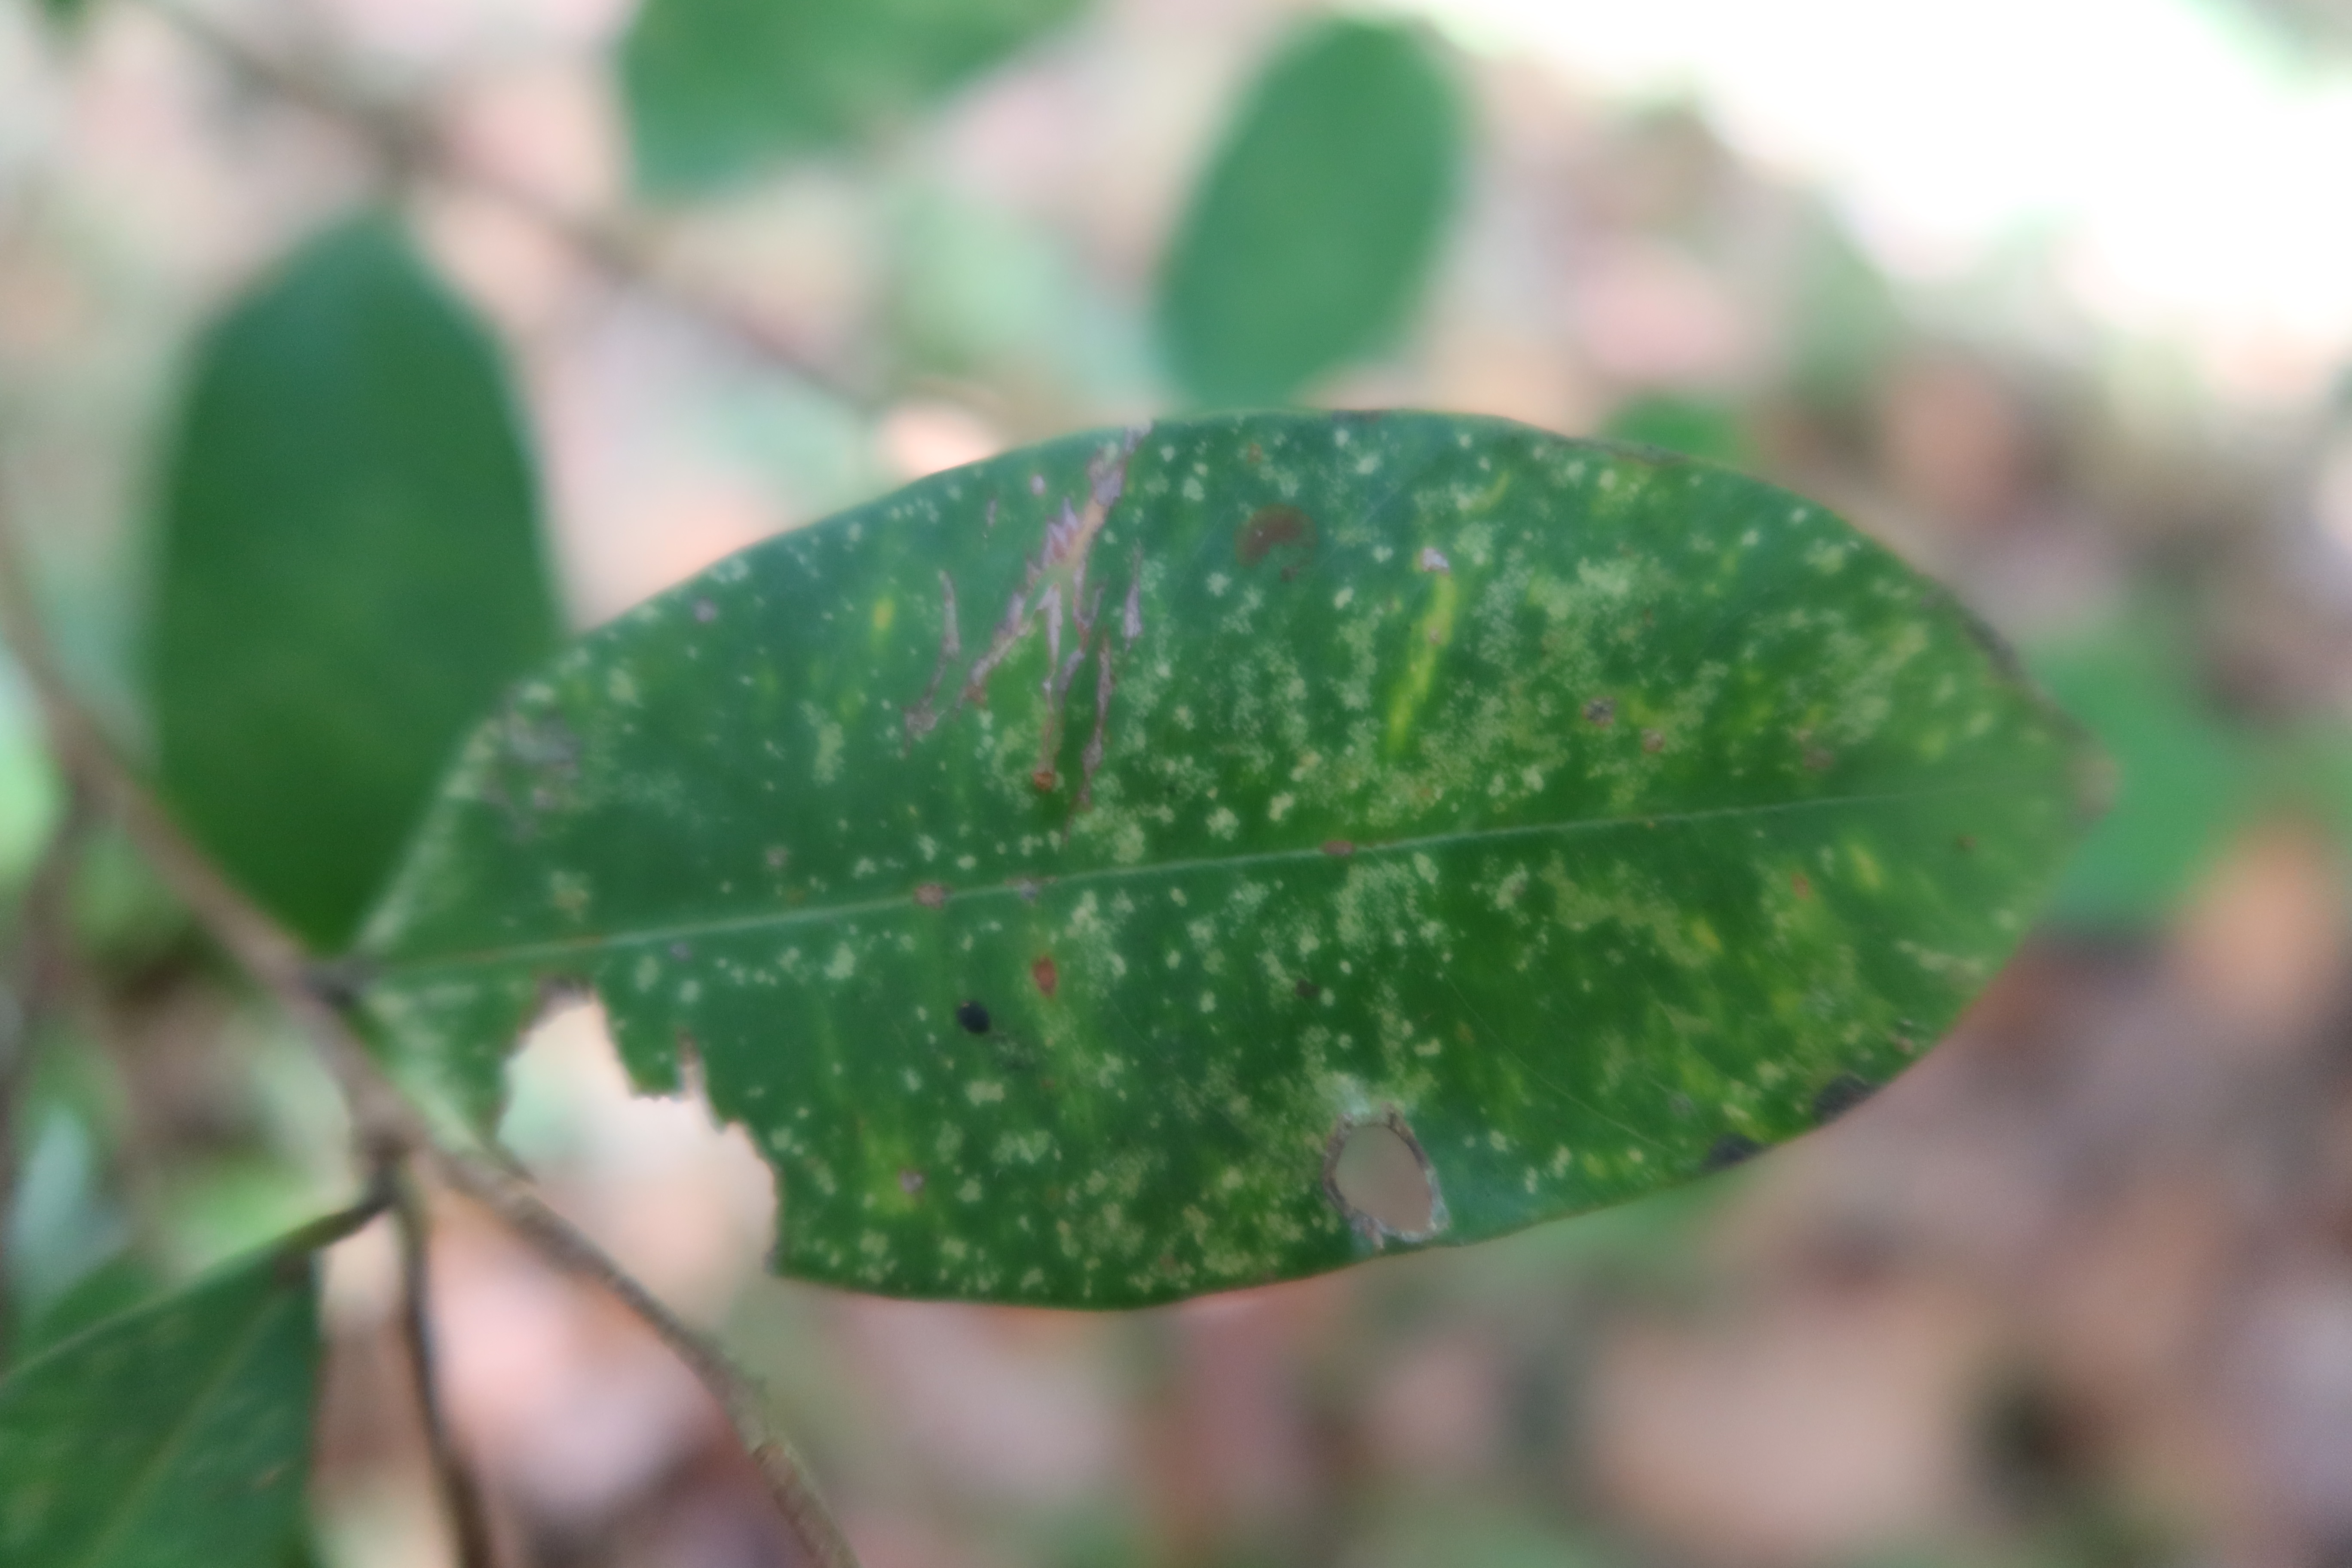
Label: Anthracnose